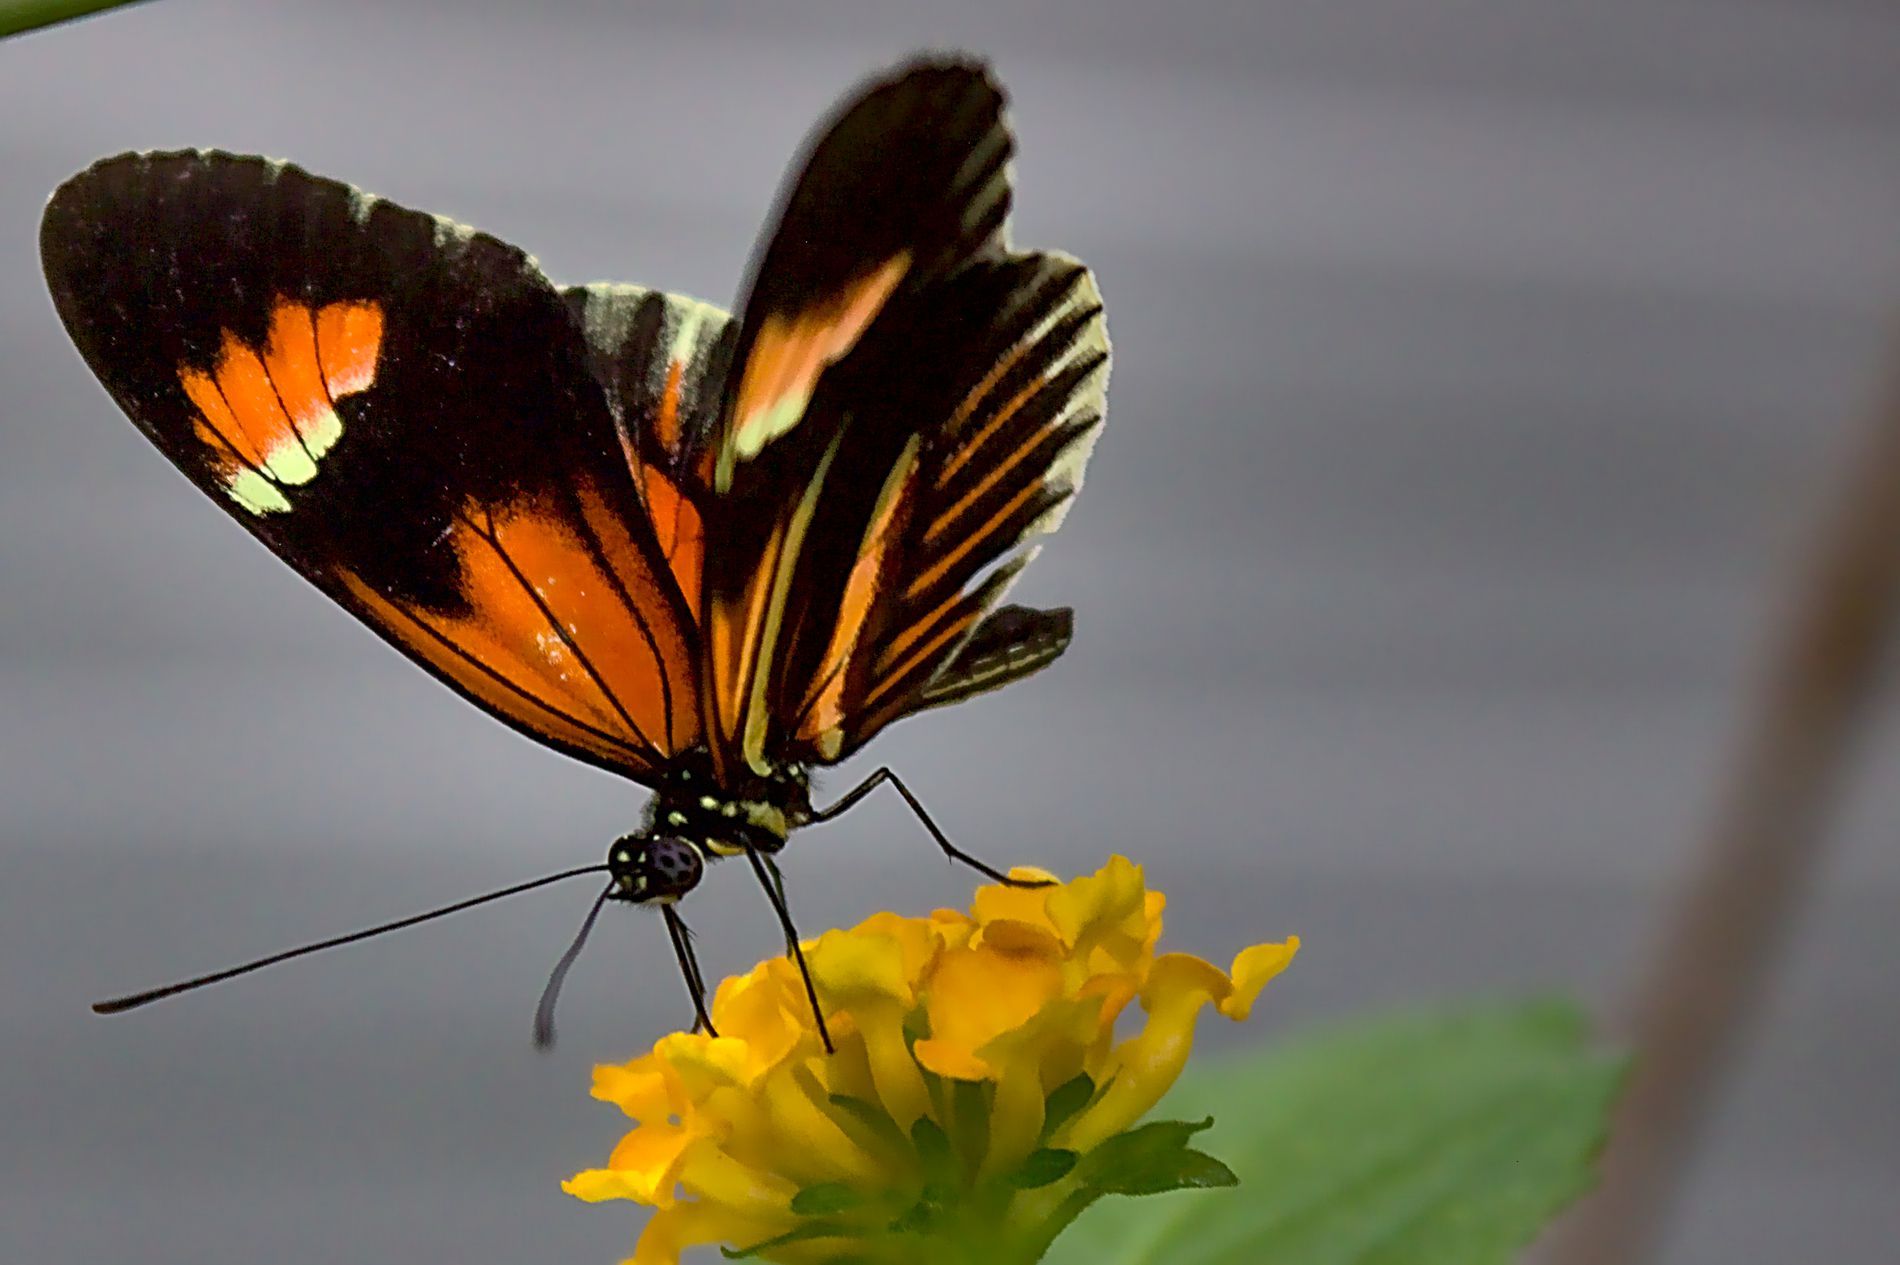
Butterfly
Butterfly perched on a yellow flower. The butterfly looks big and has spread its wings. The picture reflects limited things, leaf in the background, a flower and a butterfly only.
A landscape picture taken at eye level in natural, soft lighting shows a butterfly with black and orange wings dotted with white spots. The atmosphere is calming to the eyes.
Labels: Animal, Insect, Invertebrate, Butterfly, Flower, Petal, Plant, Monarch, Pollen, background, Leaf